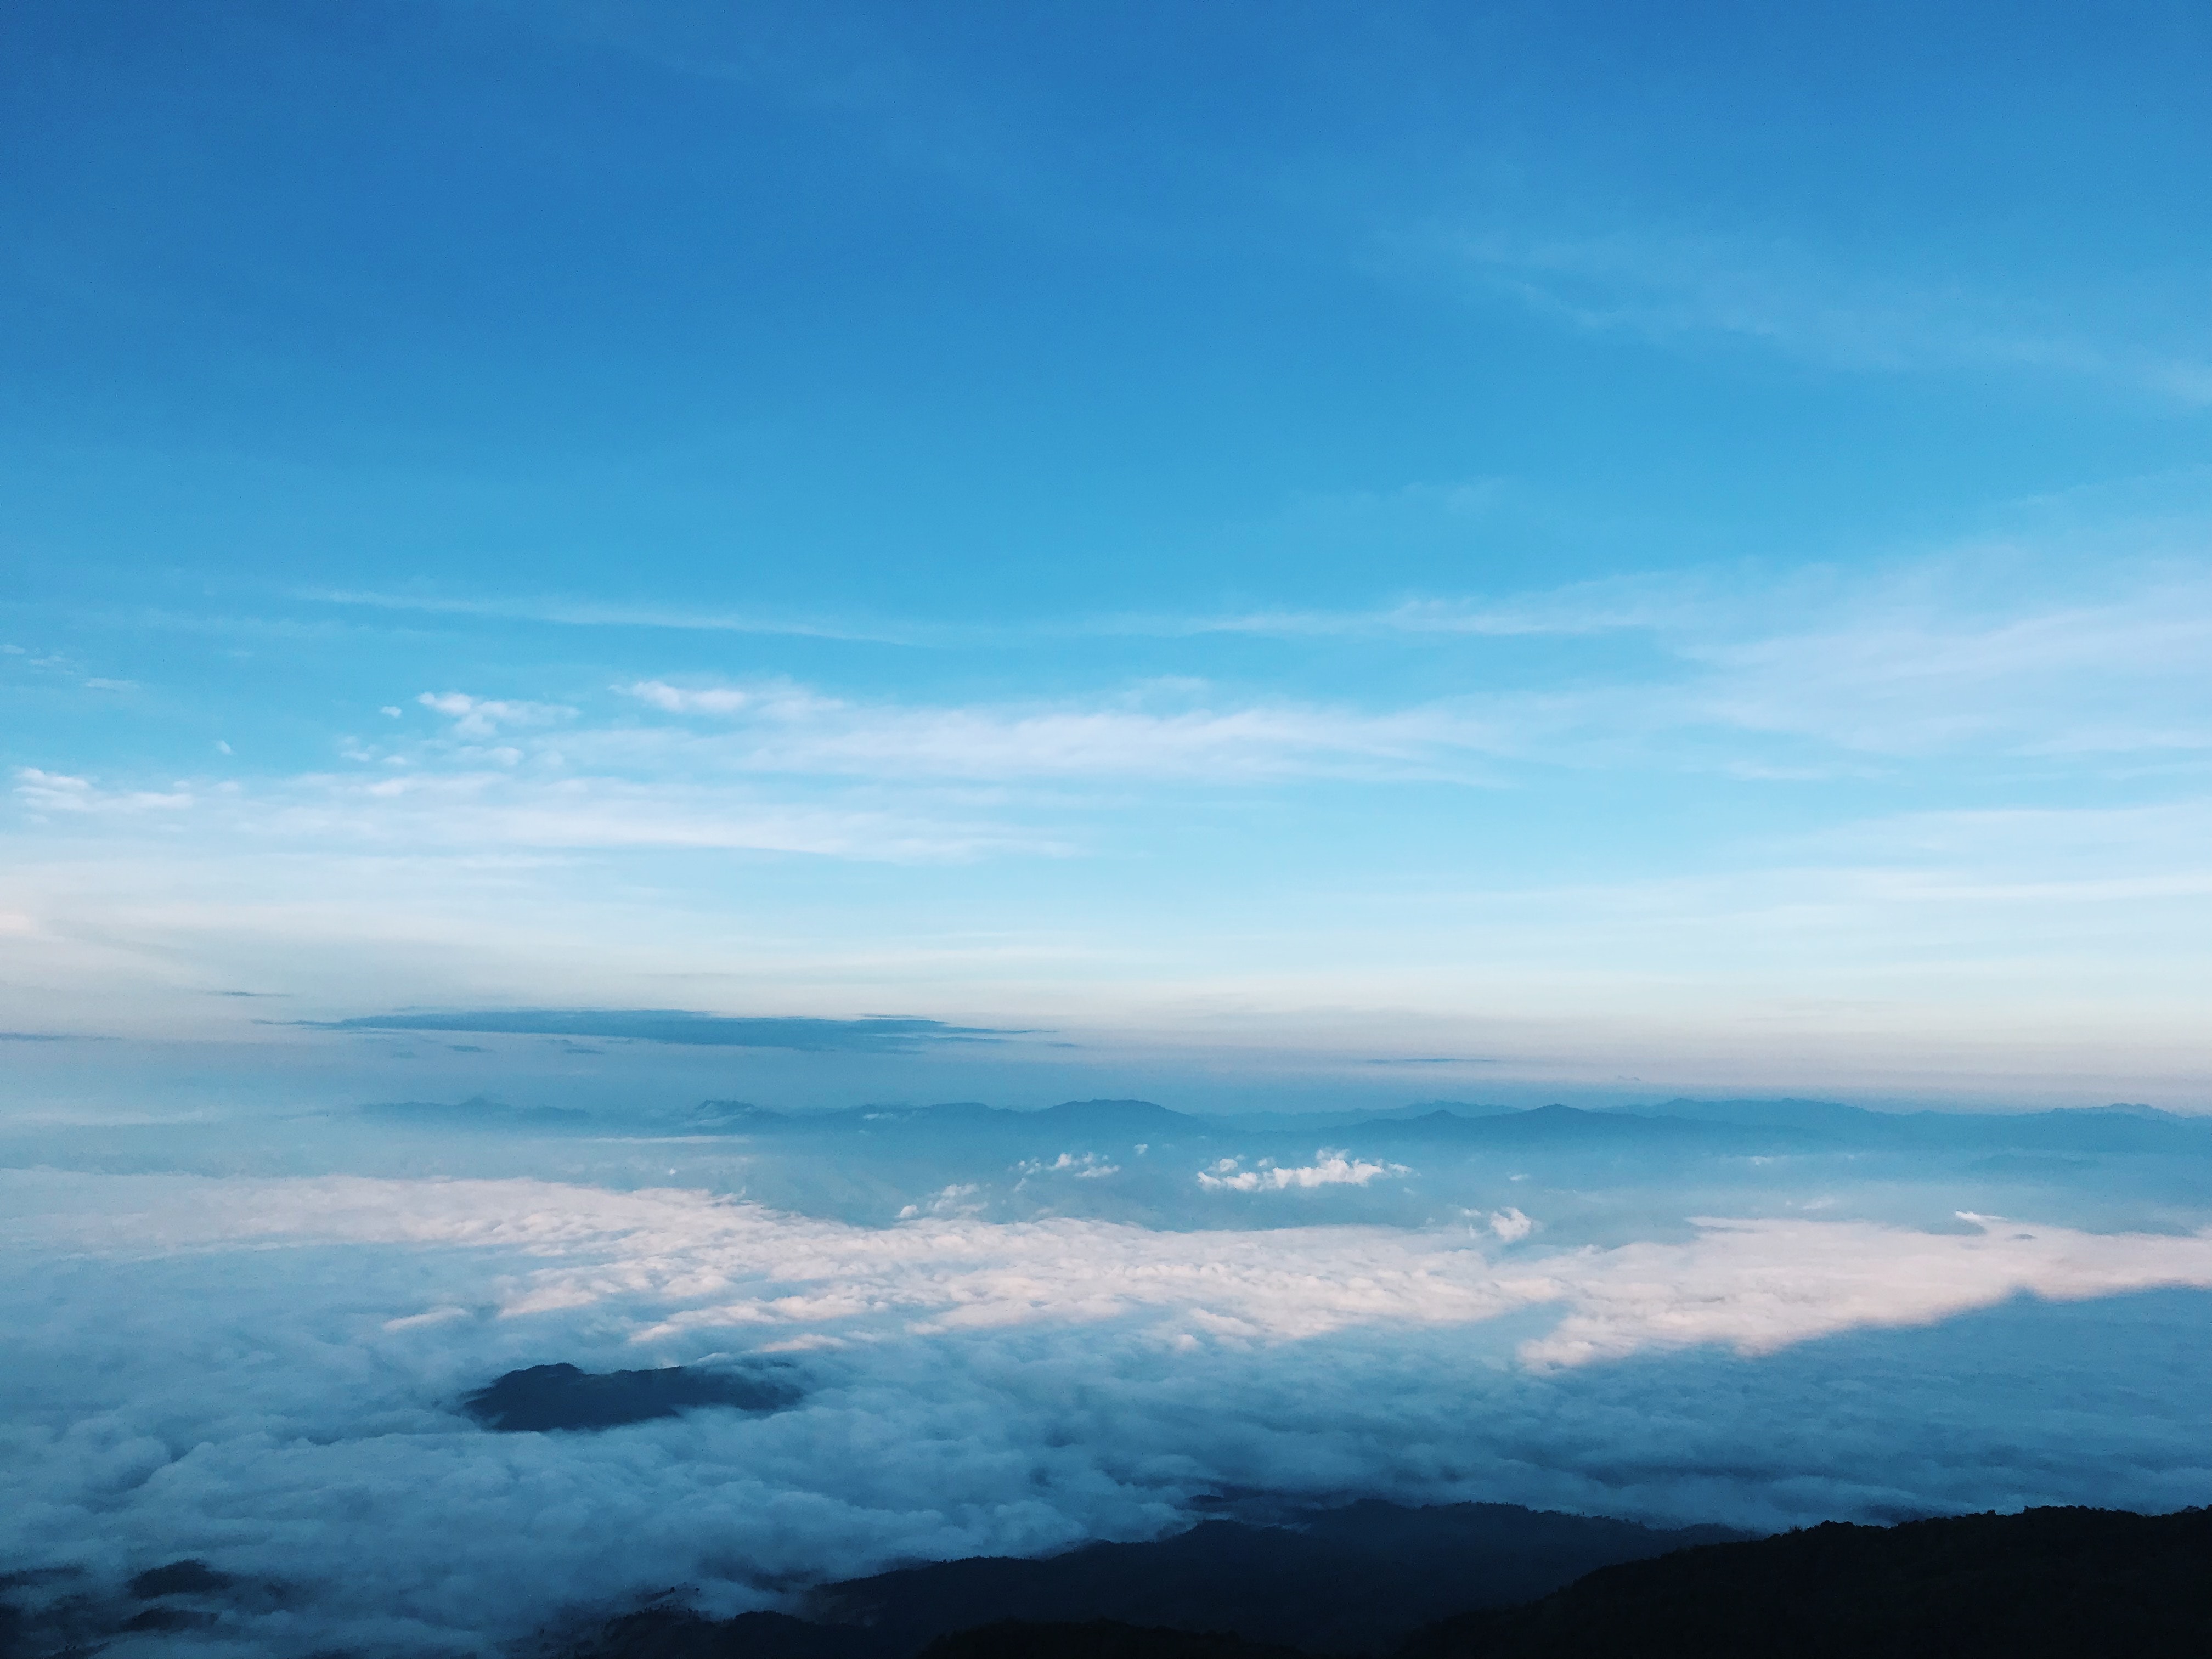
sky, atmosphere, cloud, horizon, daytime, calm, mountain range, cumulus, morning, ridge, mountain, meteorological phenomenon, mount scenery, fell, summit, computer wallpaper, dawn, hill, air travel